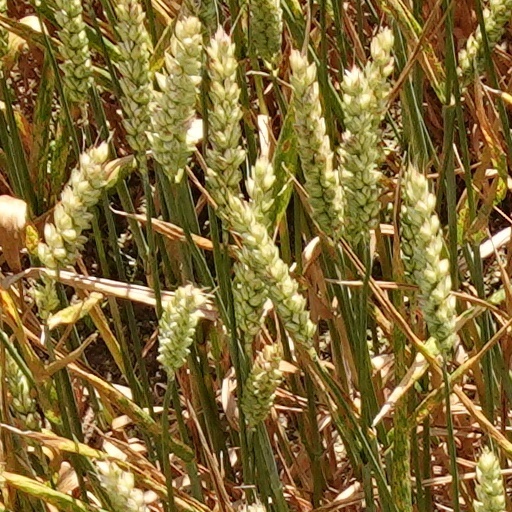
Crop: wheat